Thunder River Rapids Ride

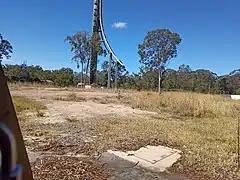
The site of the river rapids ride in October 2020, now the site of Steel Taipan.

The Thunder River Rapids Ride was a river rapid type water ride located in the Town of Gold Rush section of the Dreamworld theme park on the Gold Coast, Queensland, Australia.